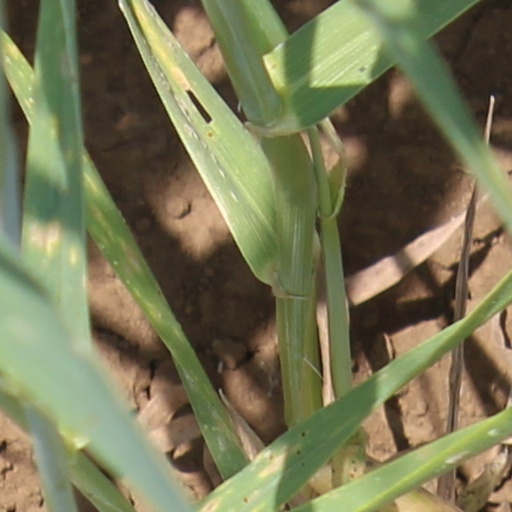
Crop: wheat